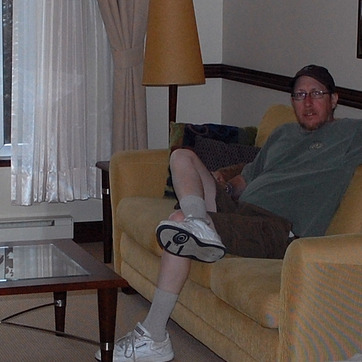
Material: skin